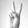
ASL letter: V